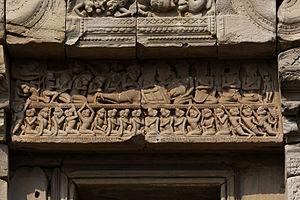
Phimai, Thaïlande
L'architecture khmère est un style très spécifique de construction propre à l'Empire khmer, inspiré des édifices religieux hindouistes de l'Inde et qui affirma le caractère sacré du pouvoir des rois khmers déifiés par des temples gigantesques. Le site le plus connu est celui d'Angkor au Cambodge.
Le Prasat Hin Phimai est le plus important temple khmer situé dans la Thaïlande actuelle. C'est un sanctuaire du bouddhisme Mahayana.